Tim Steele (racing driver)

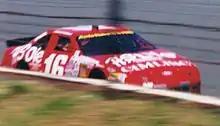
Steele's 1996 ARCA car at Pocono Raceway

Steele started out in the 1993 Season driving for Harold Steele's HS Die Team. It was a very successful year. He went on to win the Championship that year and earned the Rookie of the Year award. He went on and continued to win races also winning the championship in 1996 and 1997. Steele won 12 times in 1997, the most wins in the series since 1973.